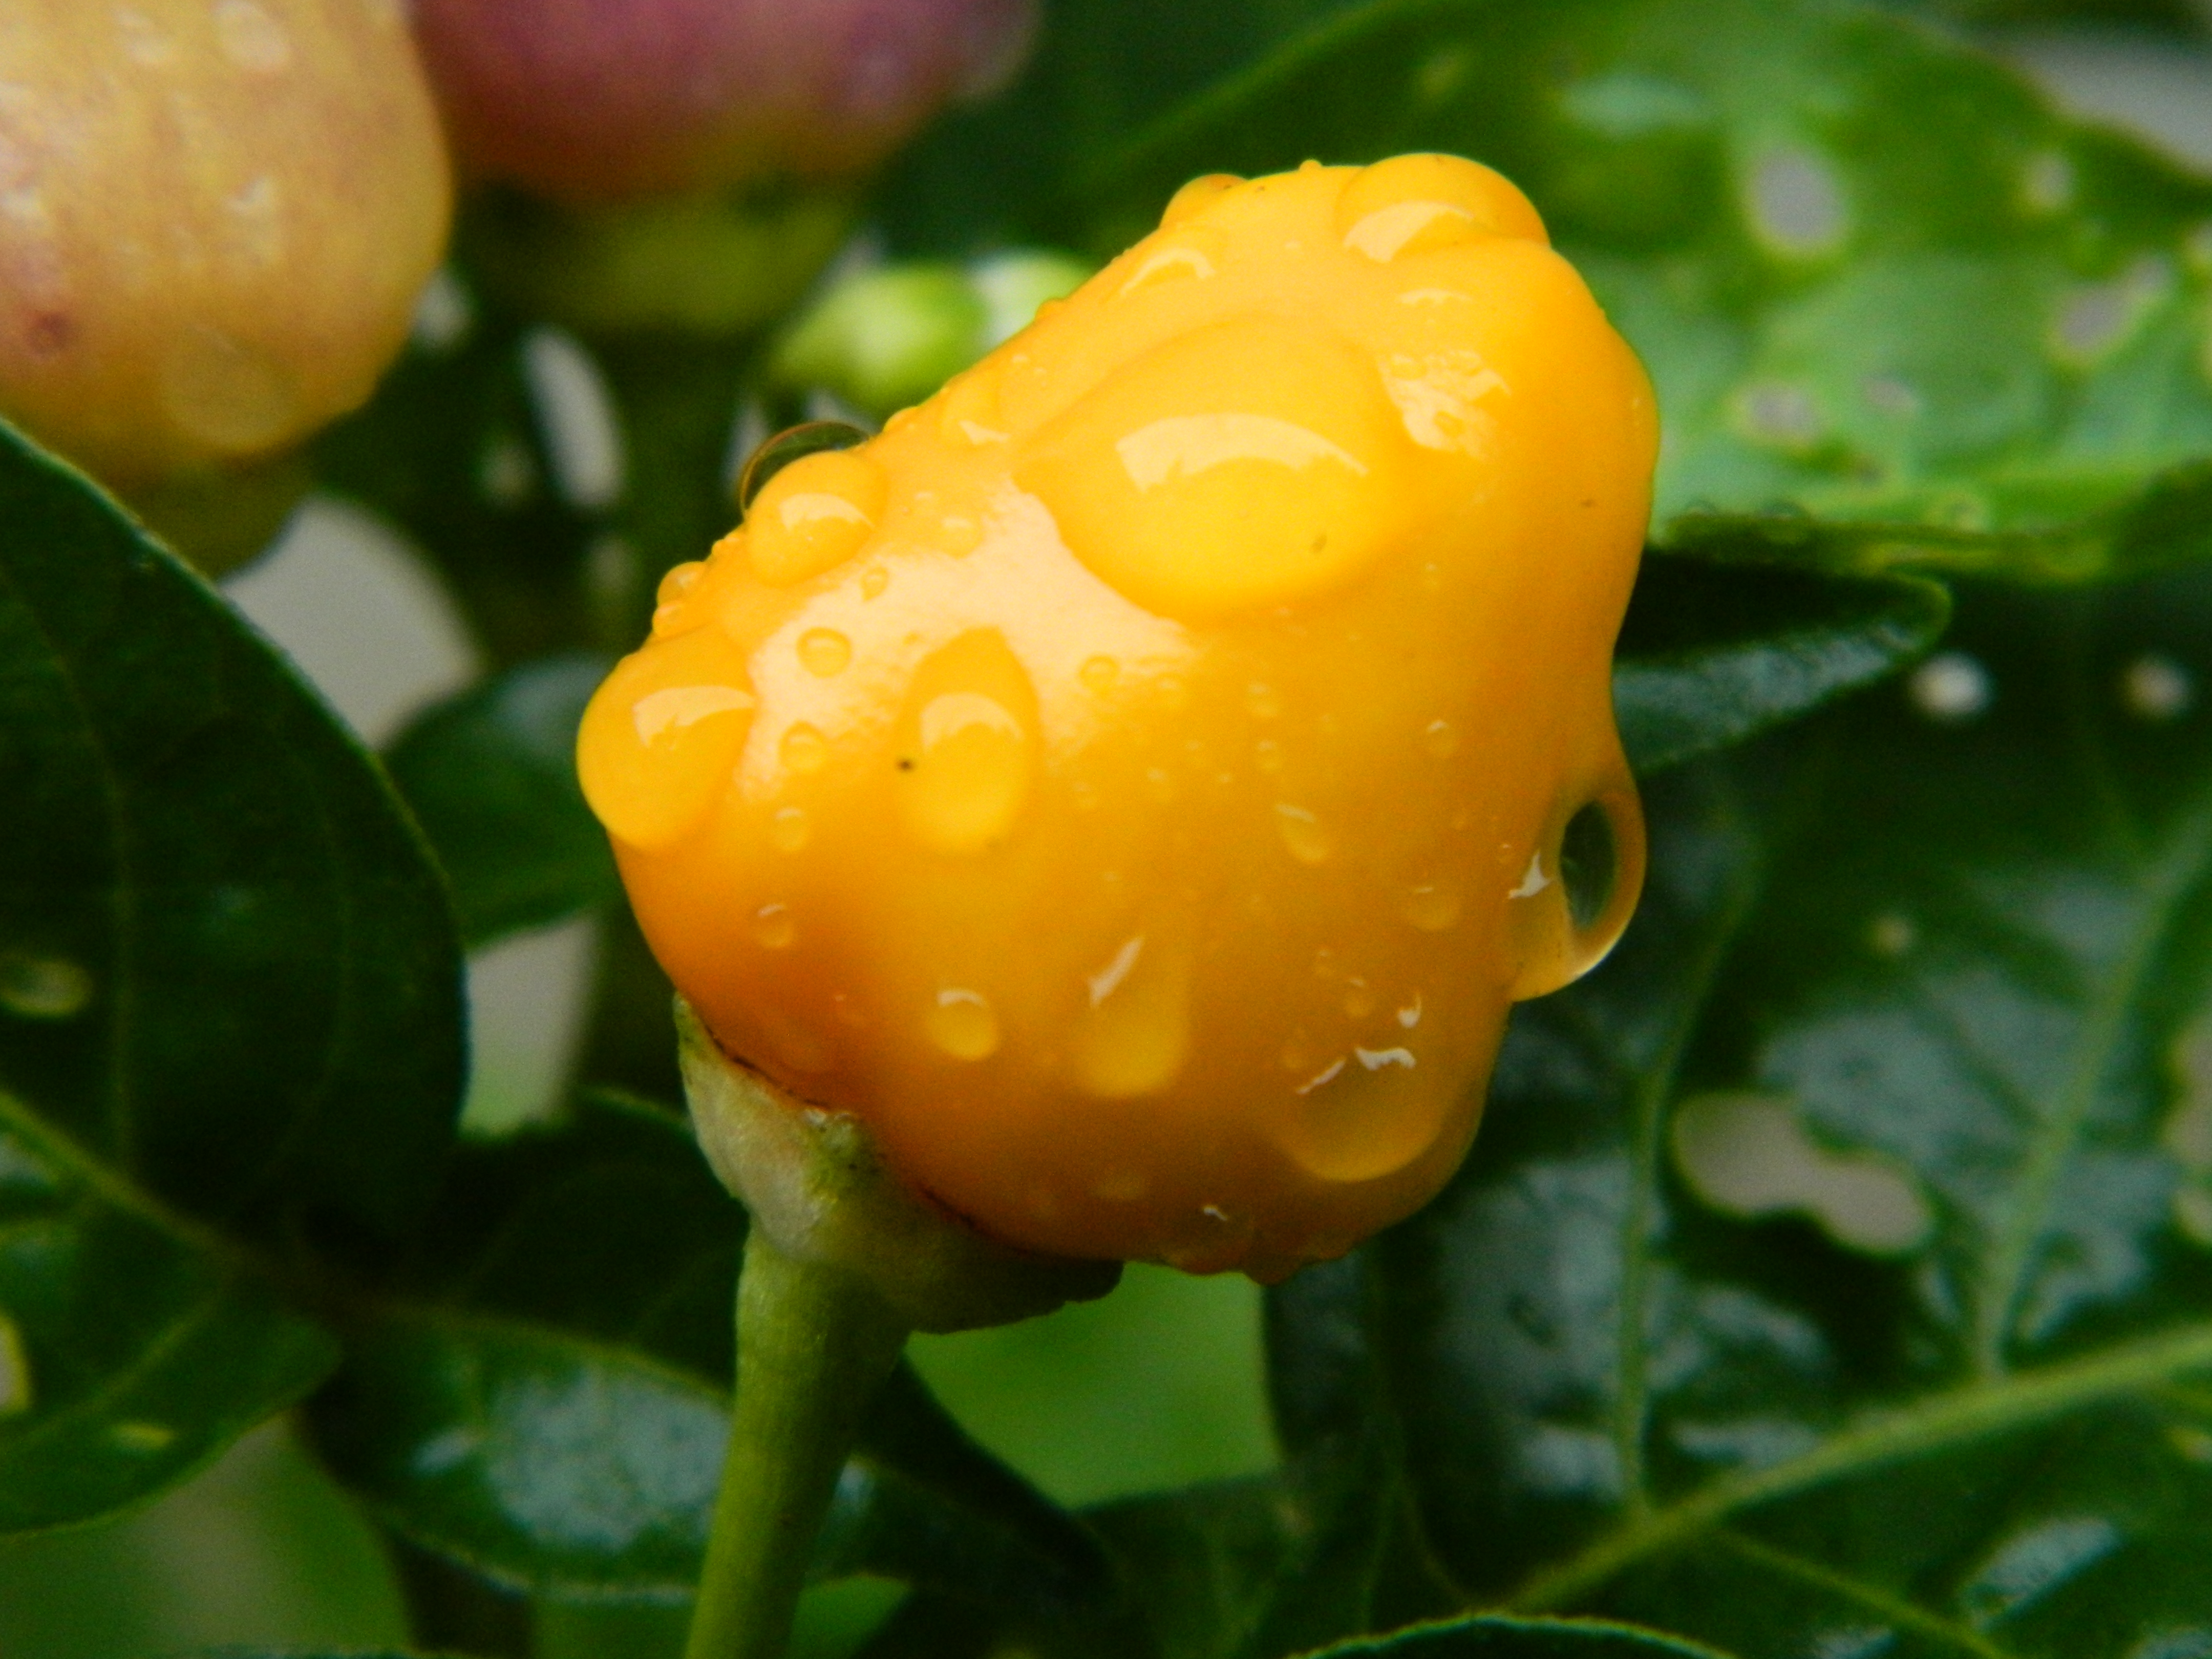
chili, wet, drop, macro, yellow, gift, plant, flower, water, botany, leaf, bell pepper, bell peppers and chili peppers, capsicum, flowering plant, habanero chili, wildflower, perennial plant